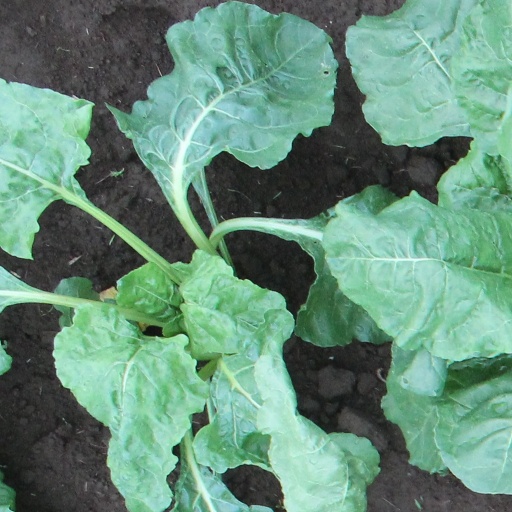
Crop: sugar beet